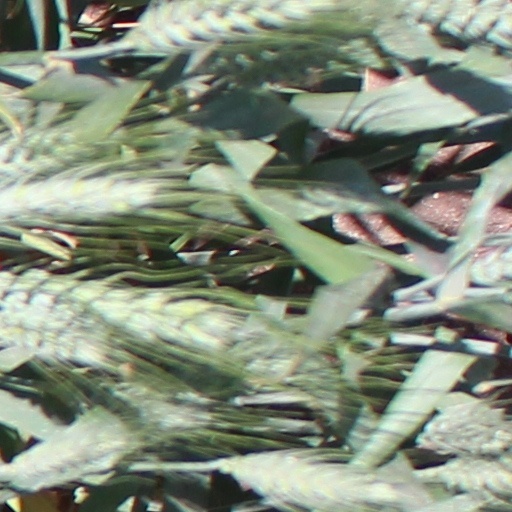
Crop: wheat